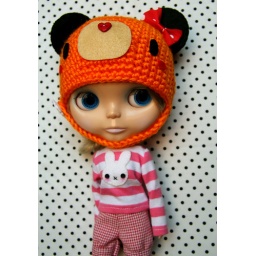
orange bear crochet hat. more info in my profile ^^